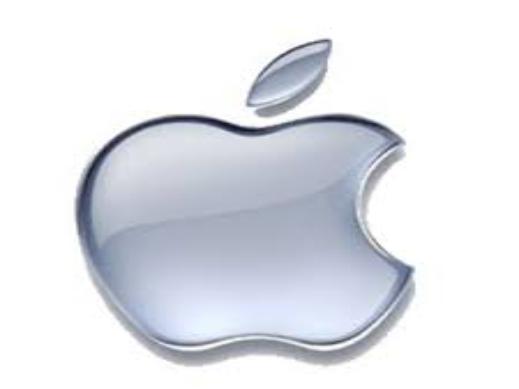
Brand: iPhone-2
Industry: Electronic